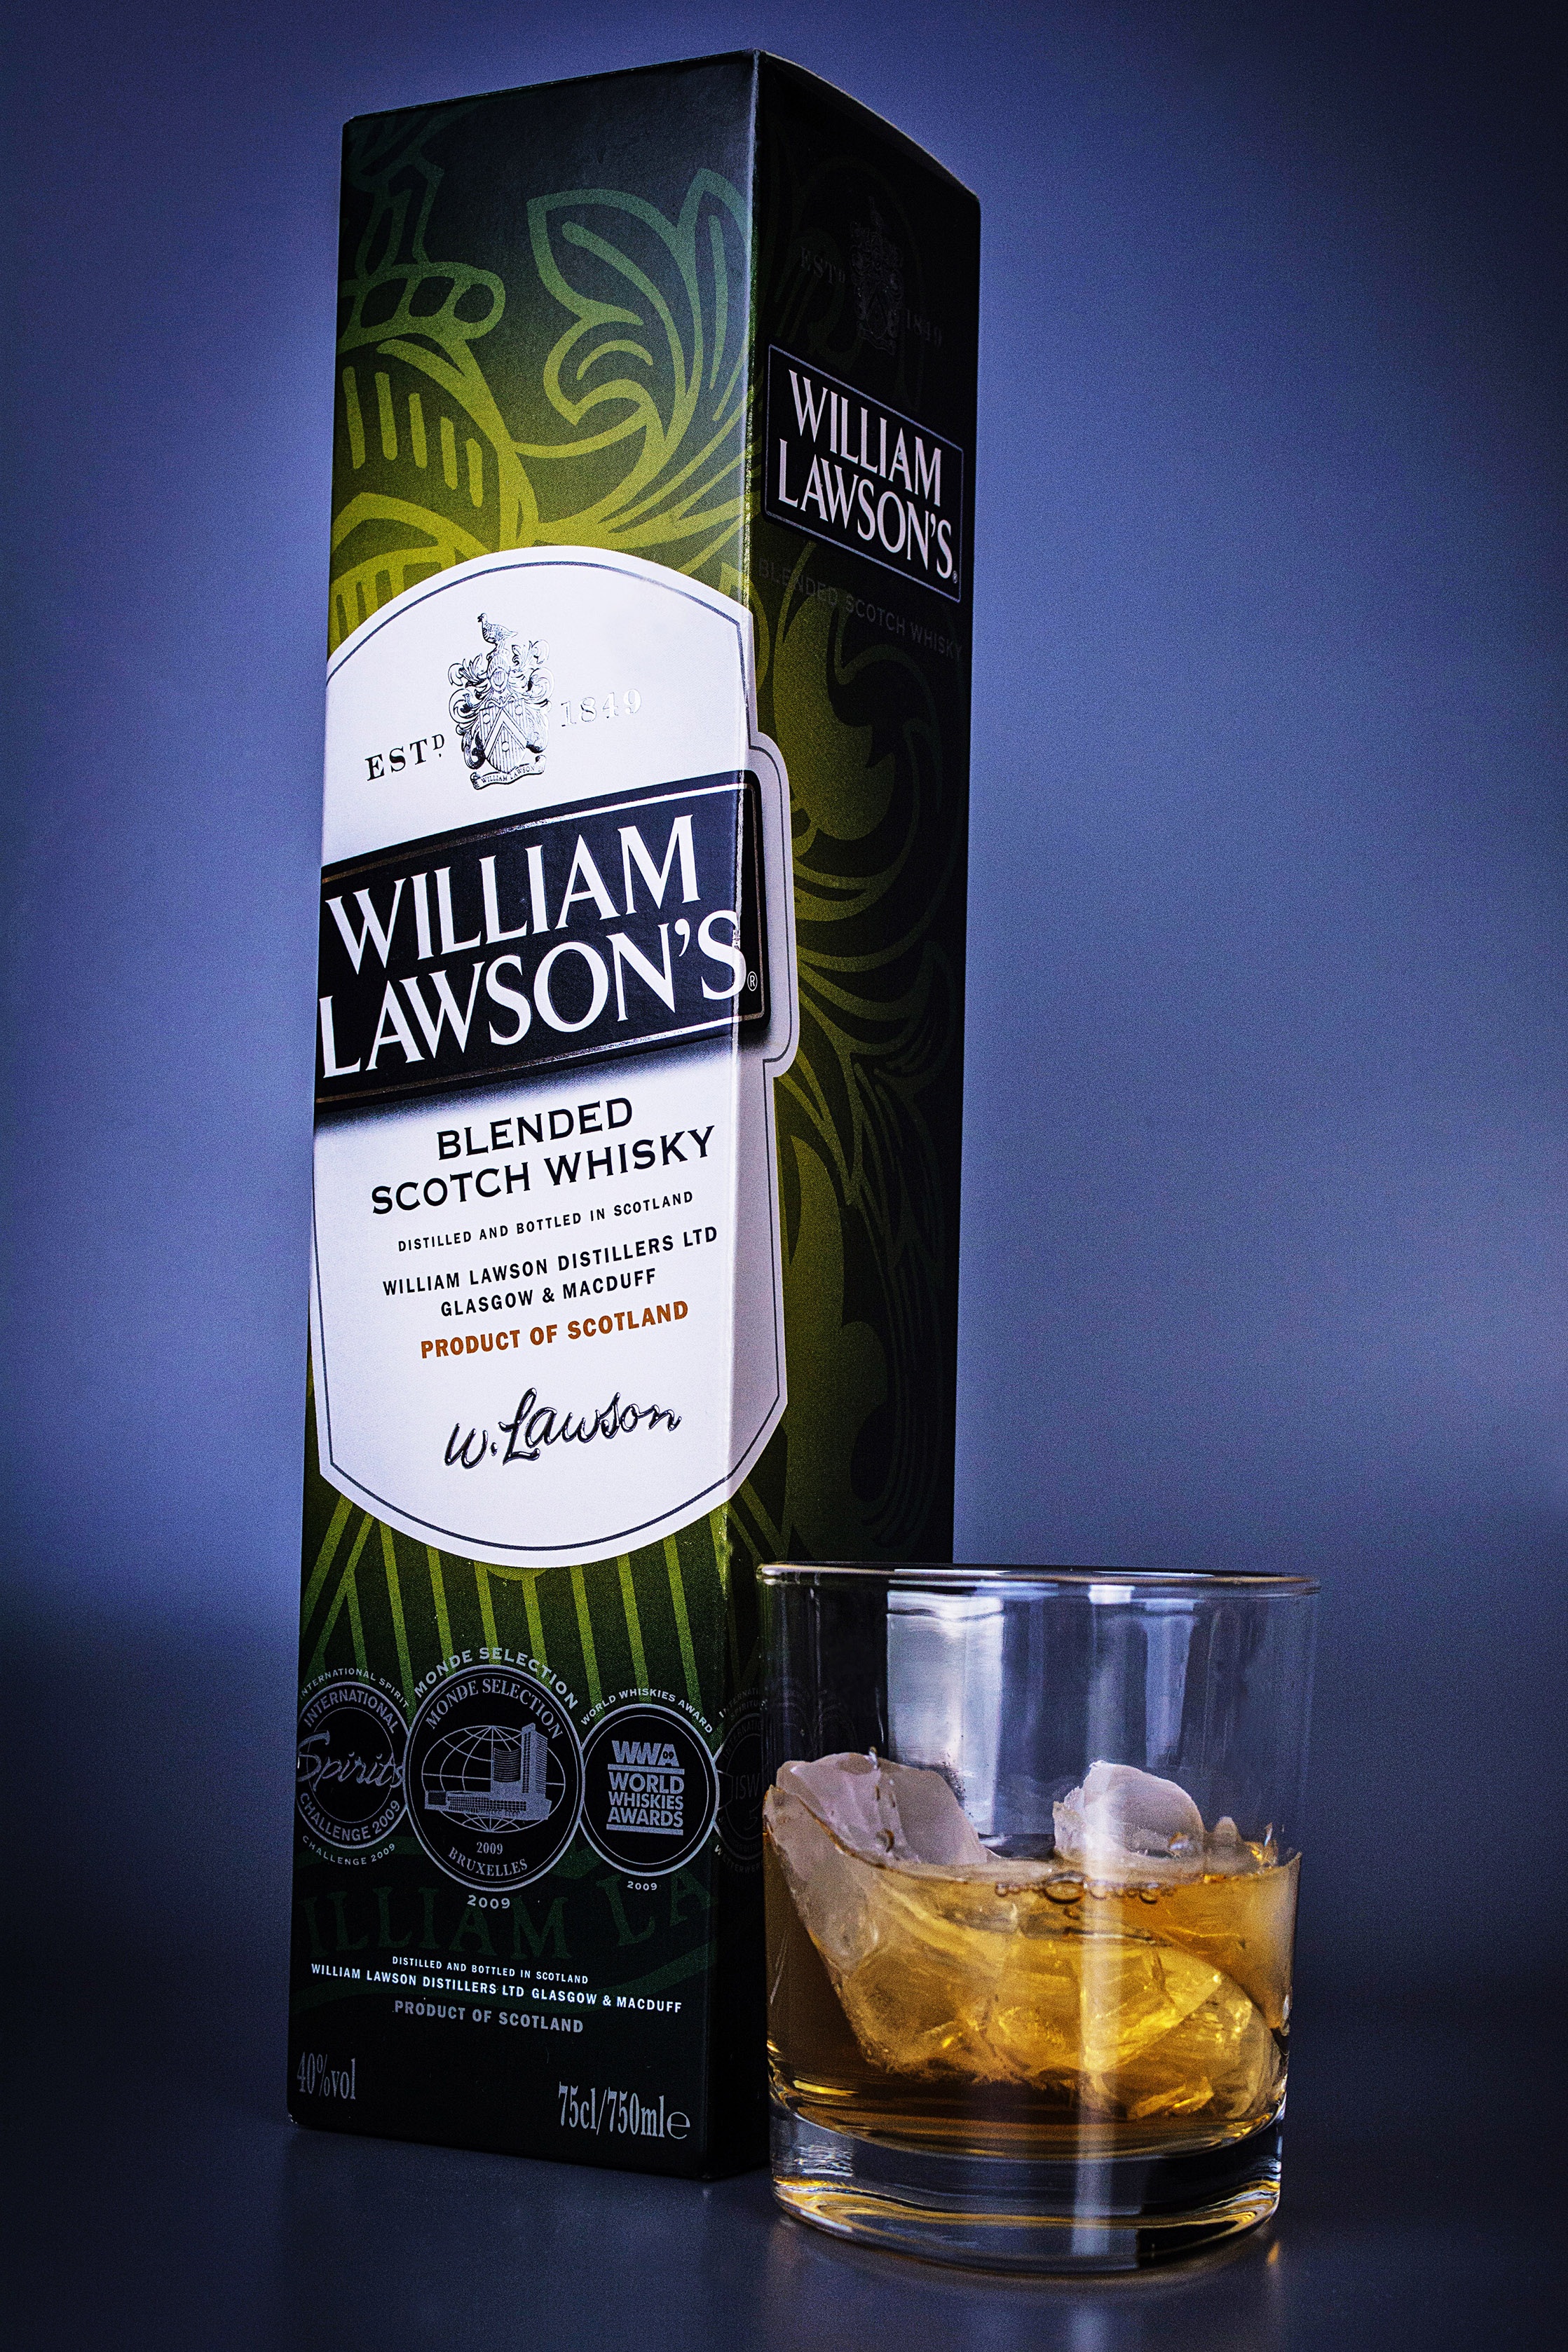
wine, glass, advertising, beverage, drink, bottle, lifestyle, alcohol, liquor, brand, scotch, whiskey, booze, whisky, liqueur, alcoholic beverage, distilled beverage